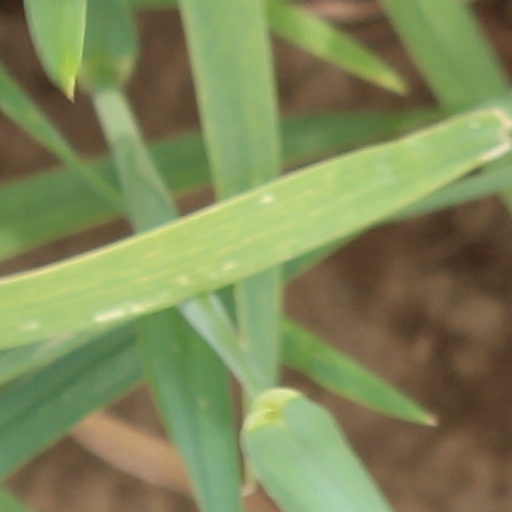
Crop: wheat